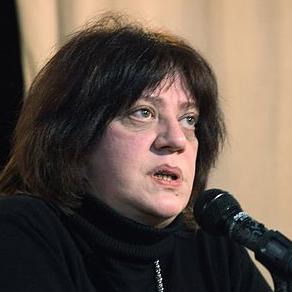
Age: 56